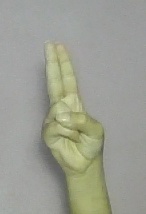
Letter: taa